Hiranuma Kiichirō

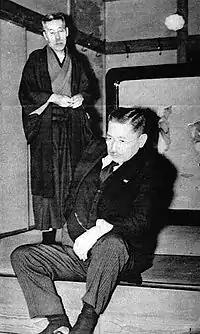
Lord Keeper of the Privy Seal Kurahei Yuasa visits Chairman of the Privy Council Hiranuma in preparation to visit the kingmaker Prince Saionji for final selection of the next Prime Minister, 31 May 1937.

While serving on the Privy Council, Hiranuma continued to exercise a strong influence on the Ministry of Justice. Hiranuma and his clique were the driving force behind the adoption of the Peace Preservation Law, intended to combat communism and other threats to the "kokutai".